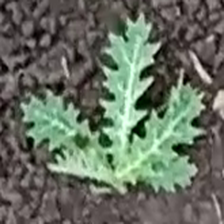
Weed species: Bilayat_(Mexicana_Argemone)